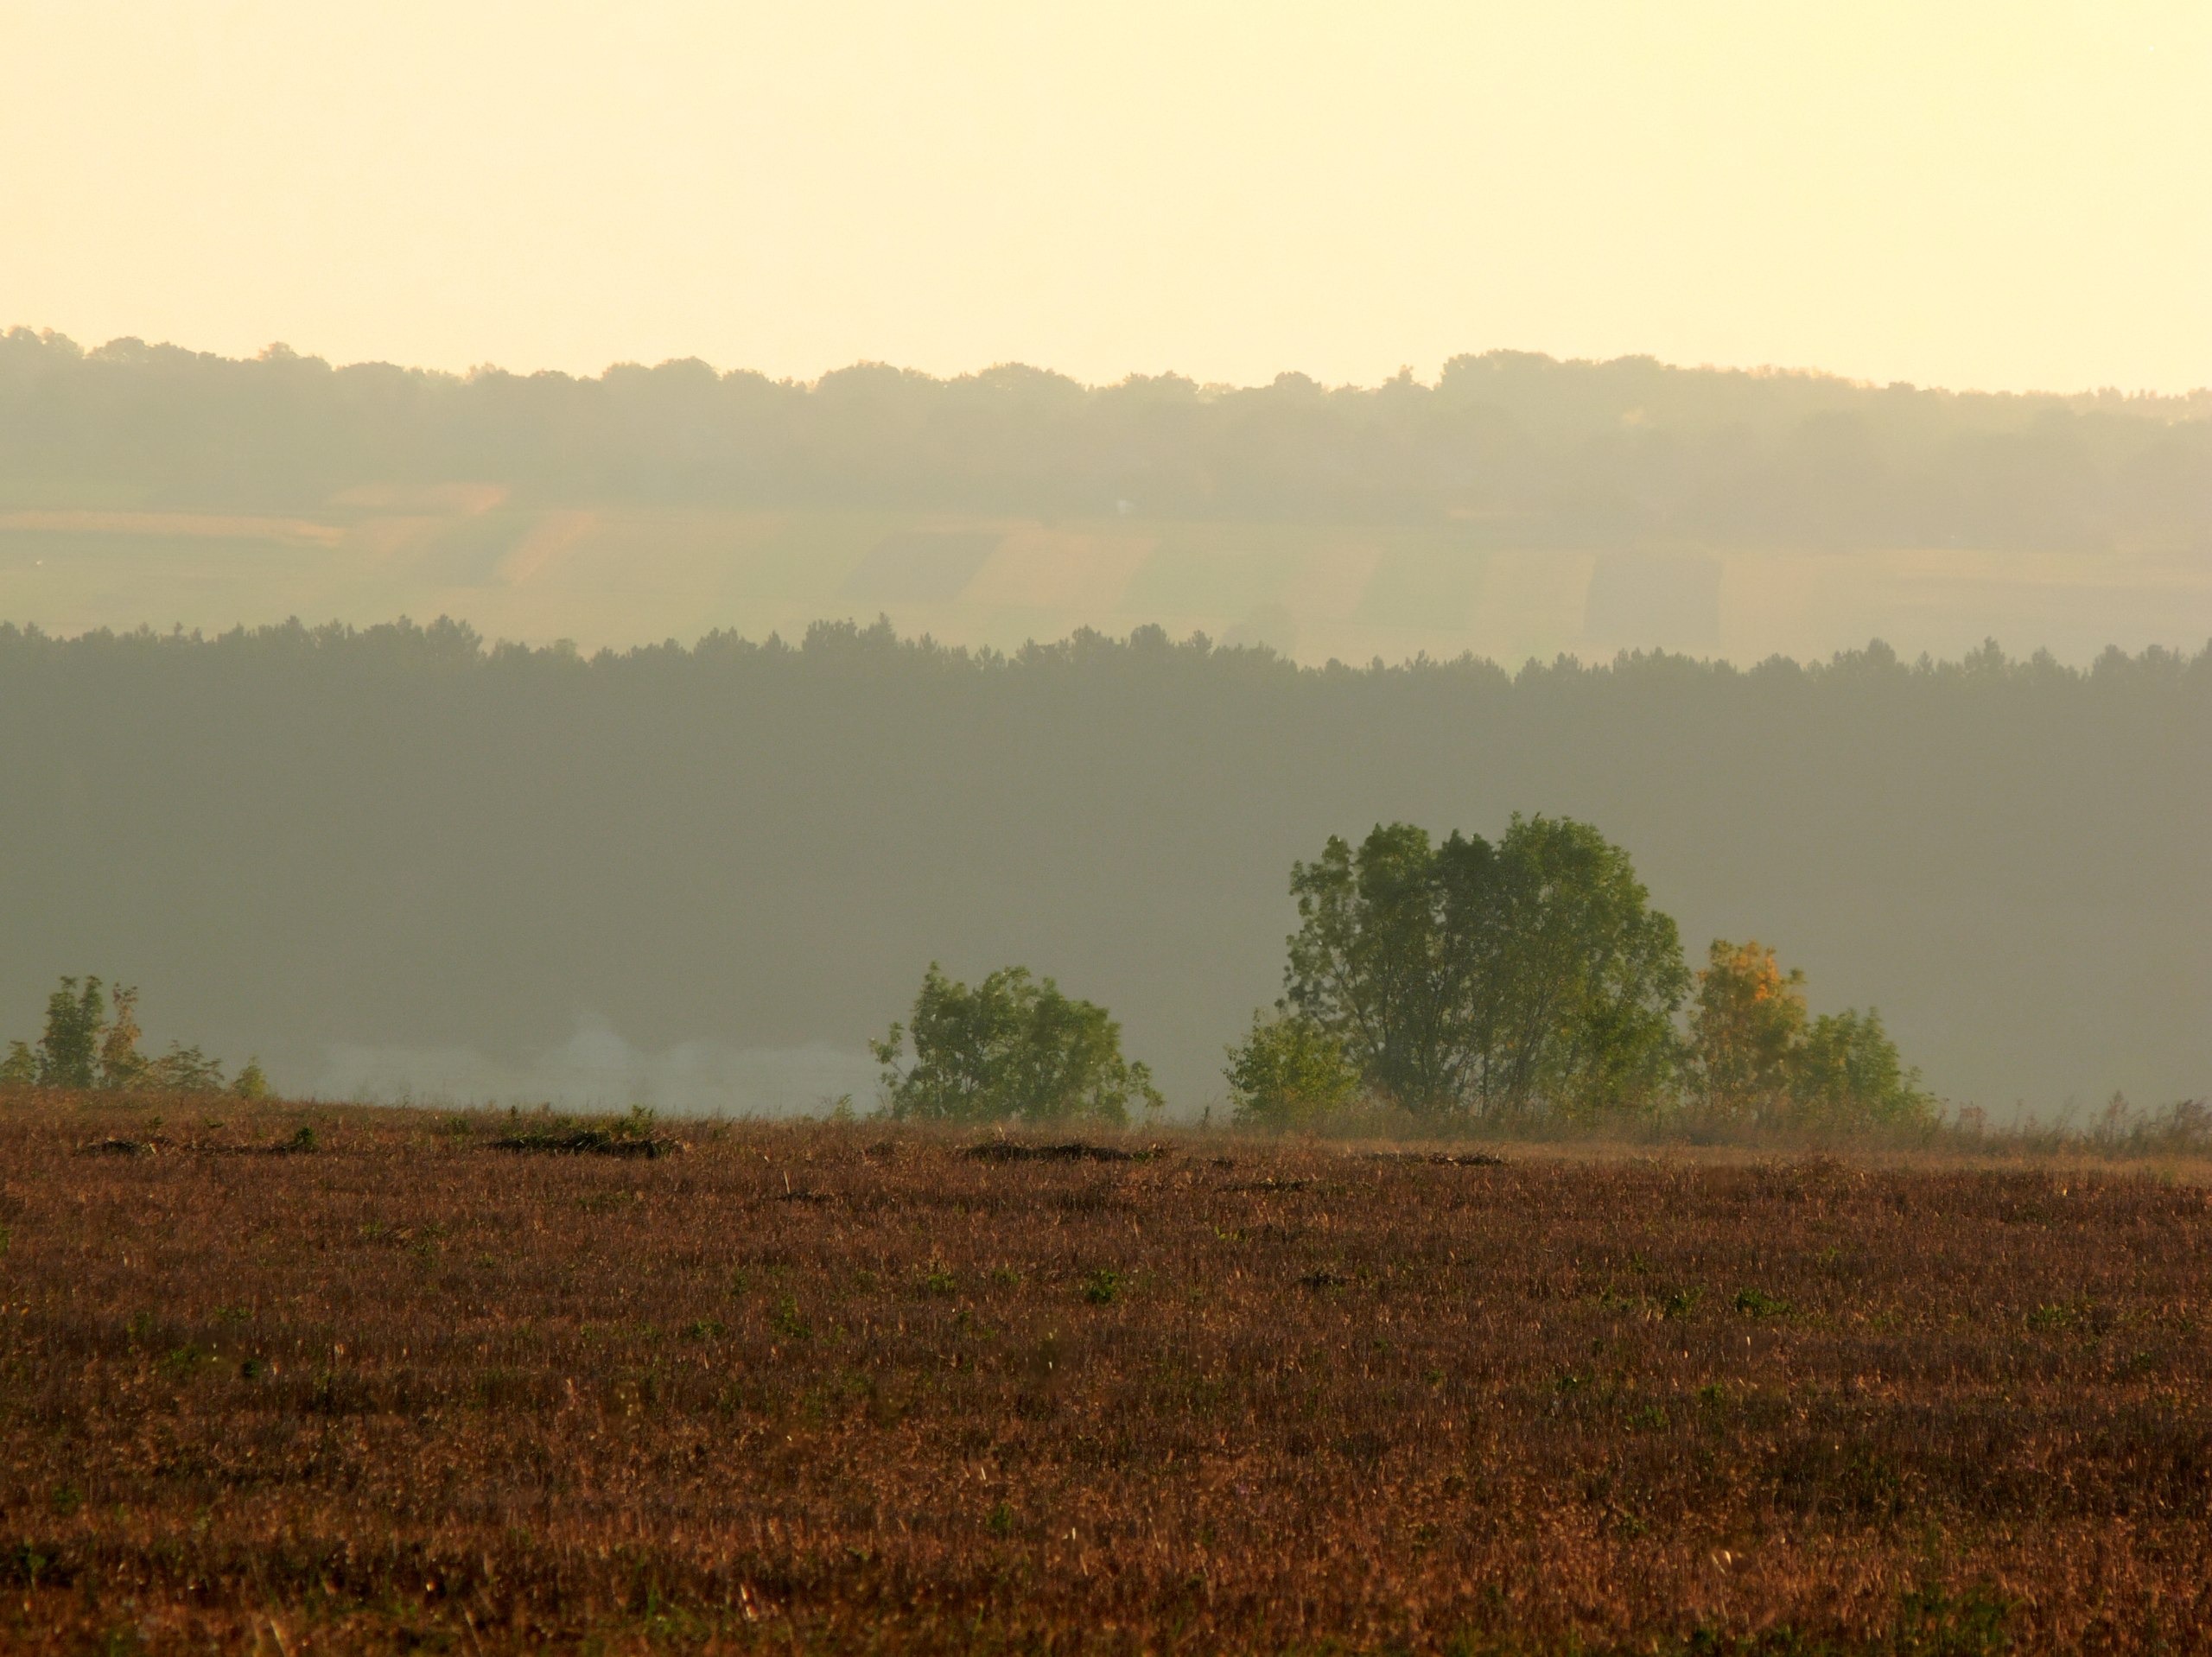
landscape, tree, nature, forest, grass, horizon, marsh, cloud, fog, sunrise, mist, field, meadow, prairie, morning, hill, dawn, evening, pasture, autumn, weather, haze, agriculture, savanna, plain, grassland, wetland, ukraine, habitat, ecosystem, the sky, rural area, natural environment, atmospheric phenomenon, grass family, woody plant